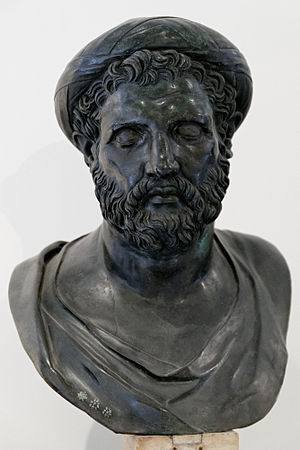
Archytas
Archytas var en oldgræsk filosof, matematiker, astronom, statsmand og strateg. Han var forsker på den pythagoranske skole og berømt for at være den anerkendte grundlægger af matematisk mekanik, samt en god ven af Platon.